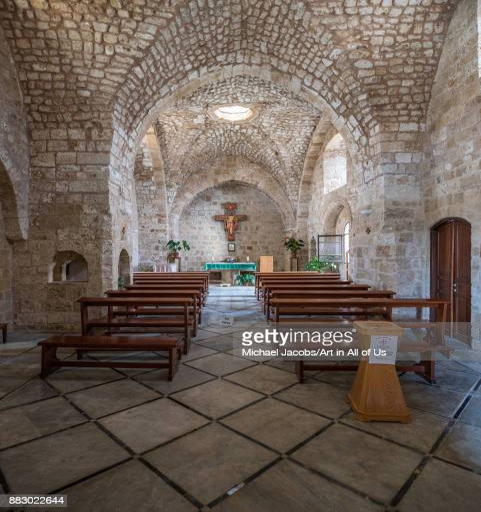
interior belongs to the community